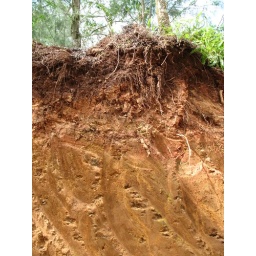
road side cut. The roots from the tree above can be seen 4 meters deep.